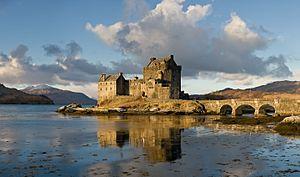
Le château d'Eilean Donan, vu depuis le sud-est au lever du soleil. Image obtenue en assemblant 12 photos réalisées avec un appareil Canon 5D équipé d'un objectif 85mm f/1.8. Svenska: Slottet på den skotska ön Eilean Donan, fotograferat från sydöst vid soluppgång. Македонски: Замокот Ејлен Донан (Шкотска) на изгрејсонце. Русский: Замок Эйлен-Донан, Шотландия.